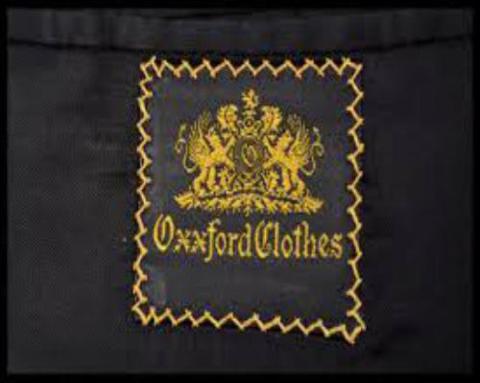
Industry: Clothes